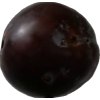
Label: plum